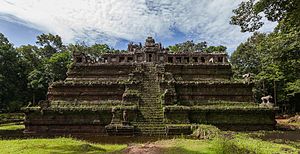
Angkor
Phimeanakas, khmerisk tempel fra 900-tallet, undergik omfattende forandringer, da det blev officiel residens for kong Suryavarman 1
Angkor er en stor ruinby i det nordlige Cambodja. Byen var centrum i et rige med samme navn fra 800-tallet til 1400-tallet, hvor byen blev forladt af centraladministrationen, som flyttede til Phnom Penh. Da byen var på sit højeste vurderer man at der boede op mod 1 mio. mennesker i byen Angkor.